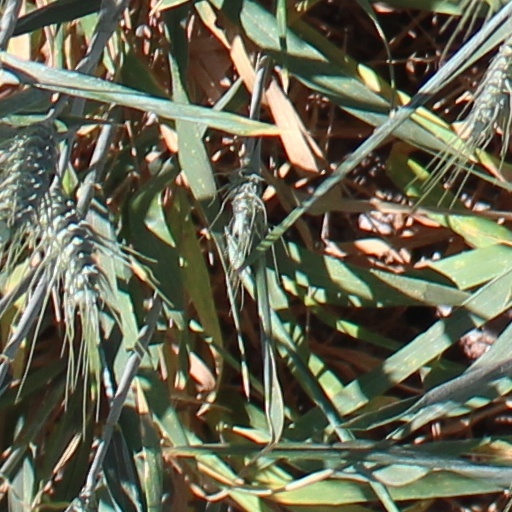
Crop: wheat